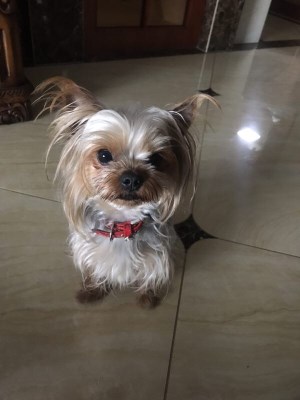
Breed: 340-n000120-Yorkshire_terrier